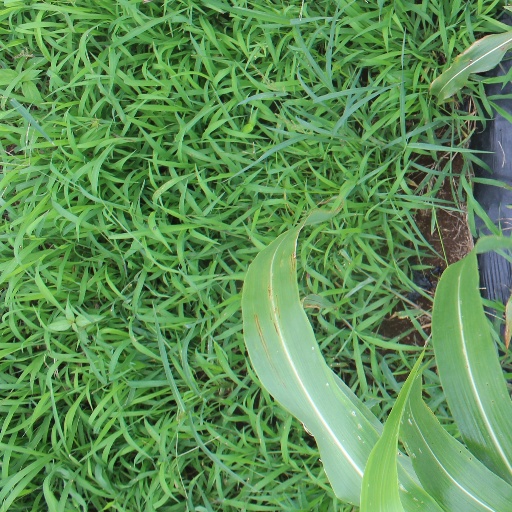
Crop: sorghum